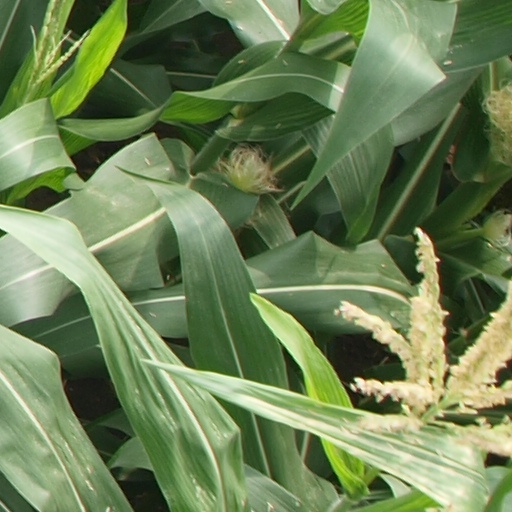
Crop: maize; corn